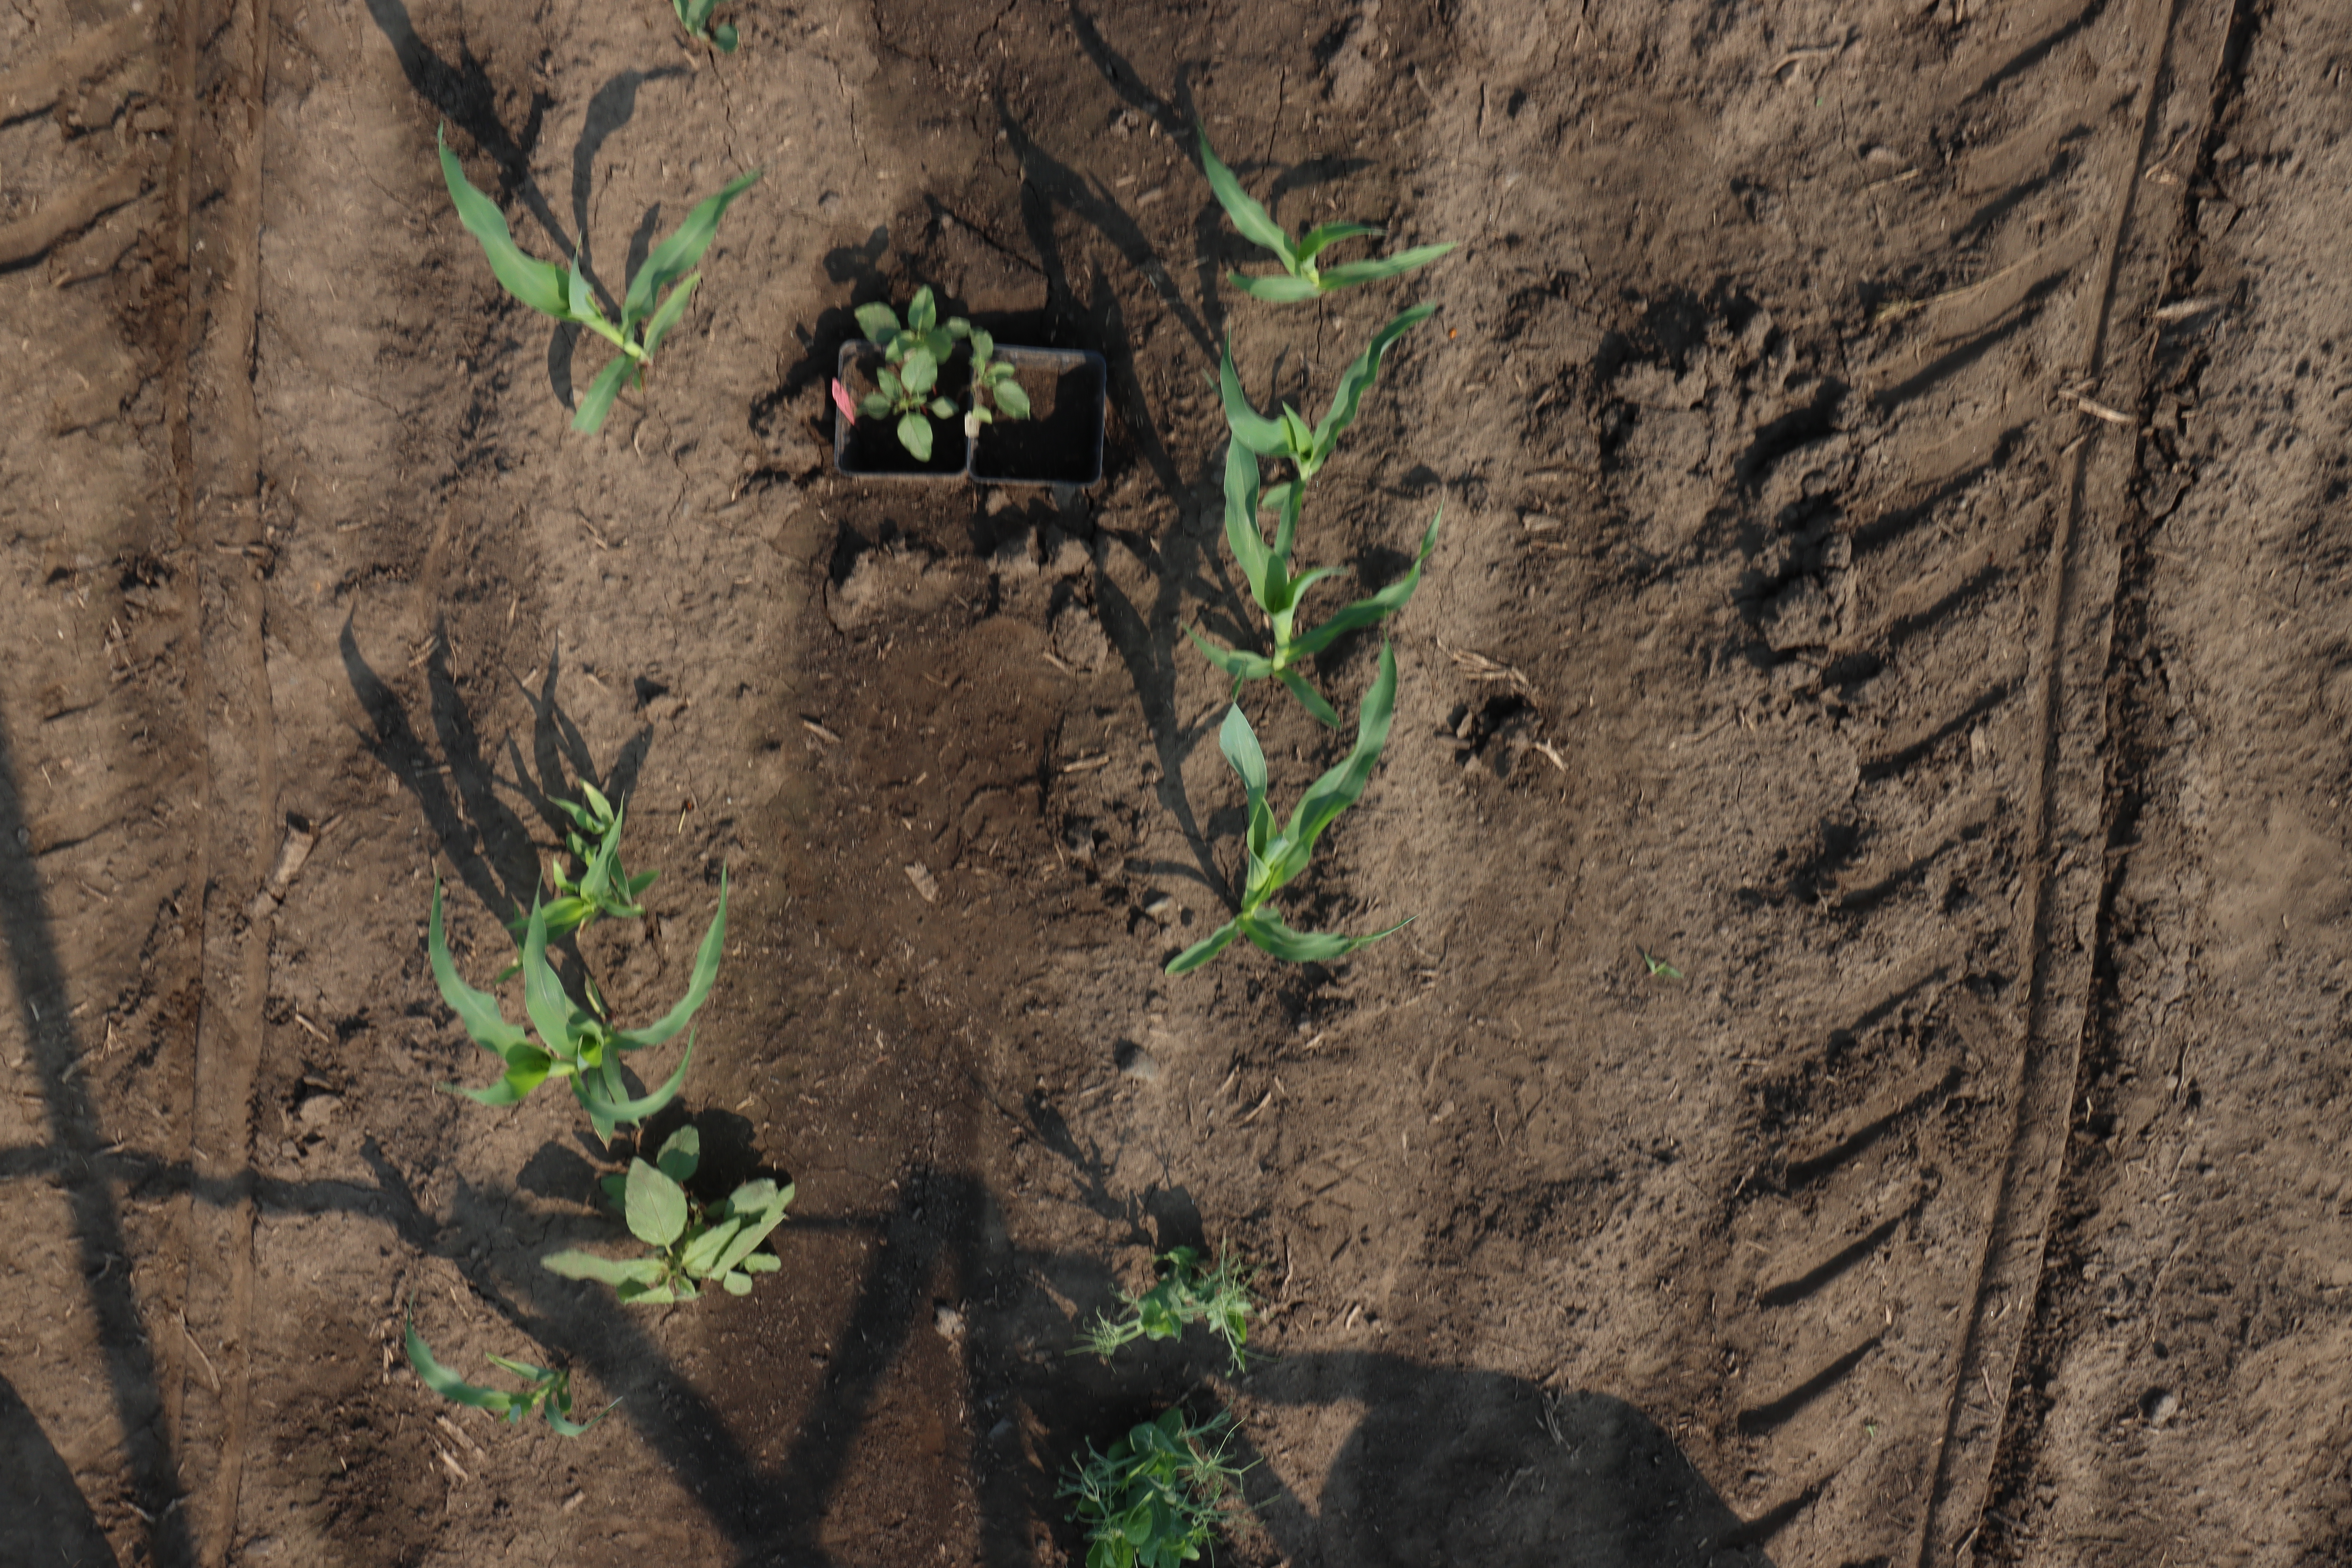
Crop: Corn
Objects: Corn, Corn, Corn, Corn, Corn, Corn, Corn, Corn, Field Pea, Field Pea, Redroot Pigweed, Redroot Pigweed